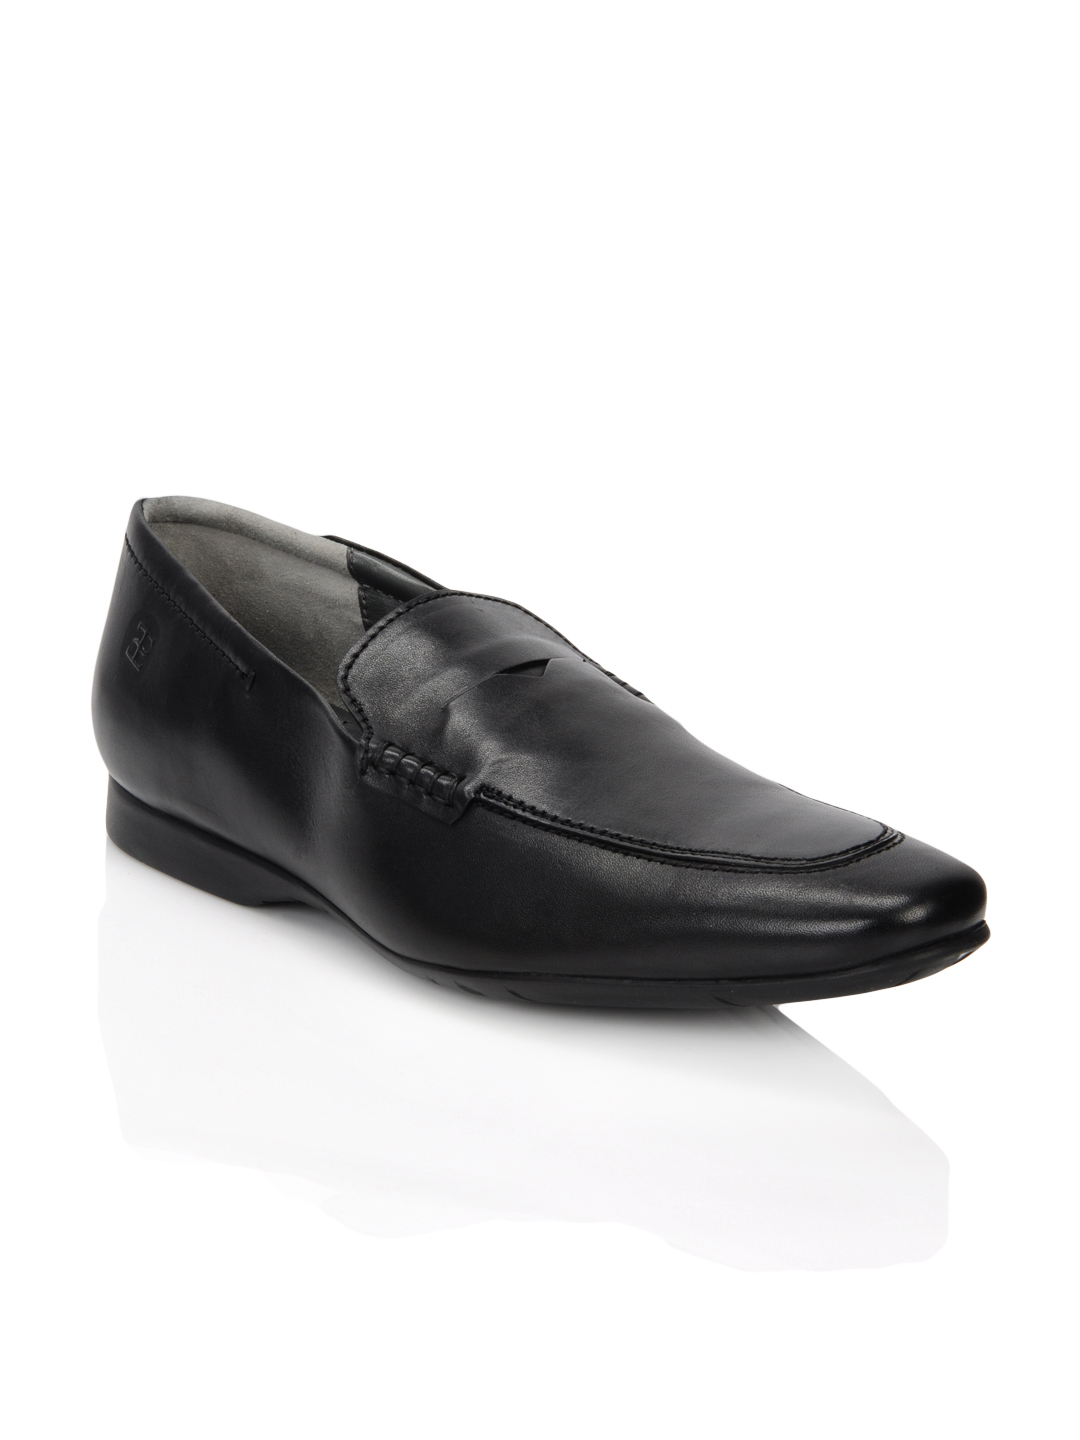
Enroute Men Black Formal Shoes
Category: Footwear / Shoes / Formal Shoes
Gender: Men
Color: Black
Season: Summer 2013
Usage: Formal